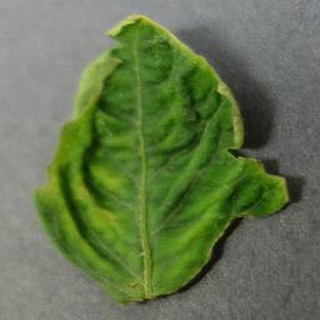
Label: tomato_yellow_leaf_curl_virus